Mr. Monk and the Candidate

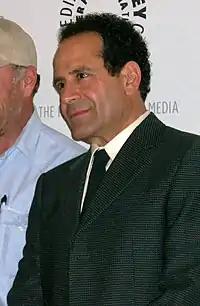
Although he initially was not interested in the role, Shalhoub's performance as Adrian Monk was lauded by critics.

Traylor Howard, who replaced Schram as Monk's assistant in the middle of the third season, elected it as her favorite episode along with "Mr. Monk vs. the Cobra". In The Futon Critic's Brian Ford Sullivan ranking of the fifty best episodes of 2002, it was placed 17th. David Bianculli, a writer for "New York Daily News", said the pilot "not only establishes the character of Monk, it establishes the perfect tone for the show, a delicate but deft blend of wry humor and tender drama." United Feature Syndicate's critic Kevin McDonough praised the "whimsical" direction, and added ""Monk" is not easy to love, but shines as a funny and fresh alternative to summer reruns." It was also called "fresh and funny" by "Entertainment Weekly"s Bruce Fretts, and an "invigorating" "fresh spring breeze in the middle of summer" by "The Washington Post"s Tom Shales. "Variety"s Phil Gallo praised the "breezy gait of the storytelling, the nicely explained quirks of a brilliant mind and Tony Shalhoub's sterling characterization" in his review. Tom Gliatto, a "People"s critic, declared "This is probably not a clinically accurate portrayal of an OCD sufferer, but Shalhoub's gentle earnestness keeps it from being gimmicky." "San Francisco Chronicle"s Tim Goodman praised how OCD was used "creatively from humor to sadness." Chris Hicks of "Deseret News" declared, "this pilot episode is good enough to be a theatrical film; in fact, it's "better" than most features — funny, warm, character-driven and loaded with hilarious vignettes."